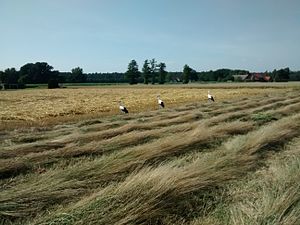
Storke
Hvide storke
Storke er en familie af fugle med 19 arter i hele verden undtagen Australien.